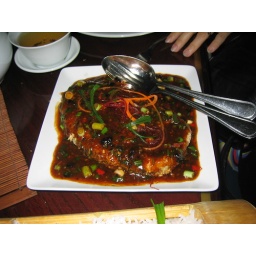
Ming: Fried king fish steak in black bean sauce